History of arcade video games

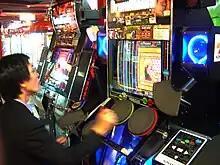
A man playing a drumming arcade game ("Drummania") in Tsukuba, Ibaraki, 2005

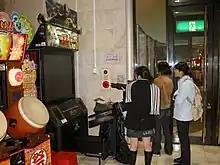
Girls playing "The House of the Dead III" in an amusement arcade in Japan, 2005

In the Japanese gaming industry, arcades have remained popular since the 2000s. Much of the consistent popularity and growing industry is due to several factors such as support for continued innovation and that developers of machines own the arcades. Additionally, Japan arcade machines are notably more unique as to US machines, where Japanese arcades can offer experiences that players could not get at home. This is constant throughout Japanese arcade history. As of 2009, out of Japan's US$20 billion gaming market, US$6 billion of that amount is generated from arcades, which represent the largest sector of the Japanese video game market, followed by home console games and mobile games at US$3.5 billion and US$2 billion, respectively. According to in 2005, arcade ownership and operation accounted for a majority of Namco's for example. With considerable withdrawal from the arcade market from companies such as Capcom, Sega became the strongest player in the arcade market with 60% marketshare in 2006. Despite the global decline of arcades, Japanese companies hit record revenue for three consecutive years during this period. However, due to the country's economic recession, the Japanese arcade industry has also been steadily declining, from ¥702.9 billion (US$8.7 billion) in 2007 to ¥504.3 billion (US$6.2 billion) in 2010. In 2013, estimation of revenue is ¥470 billion.